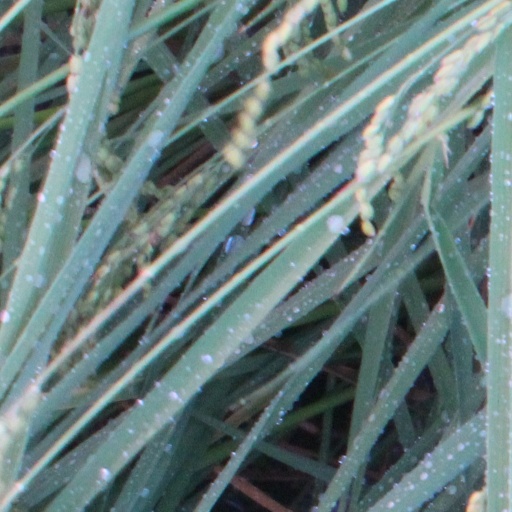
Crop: rice